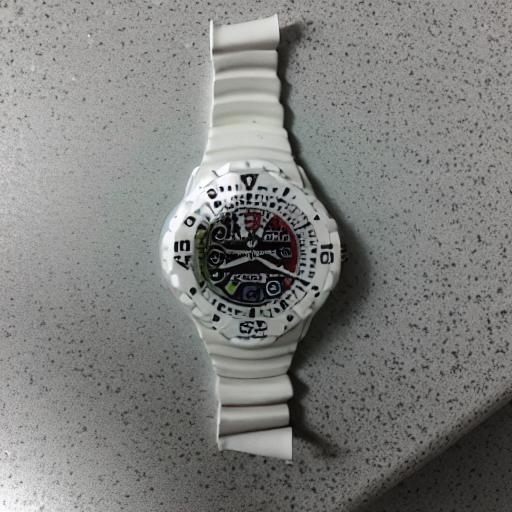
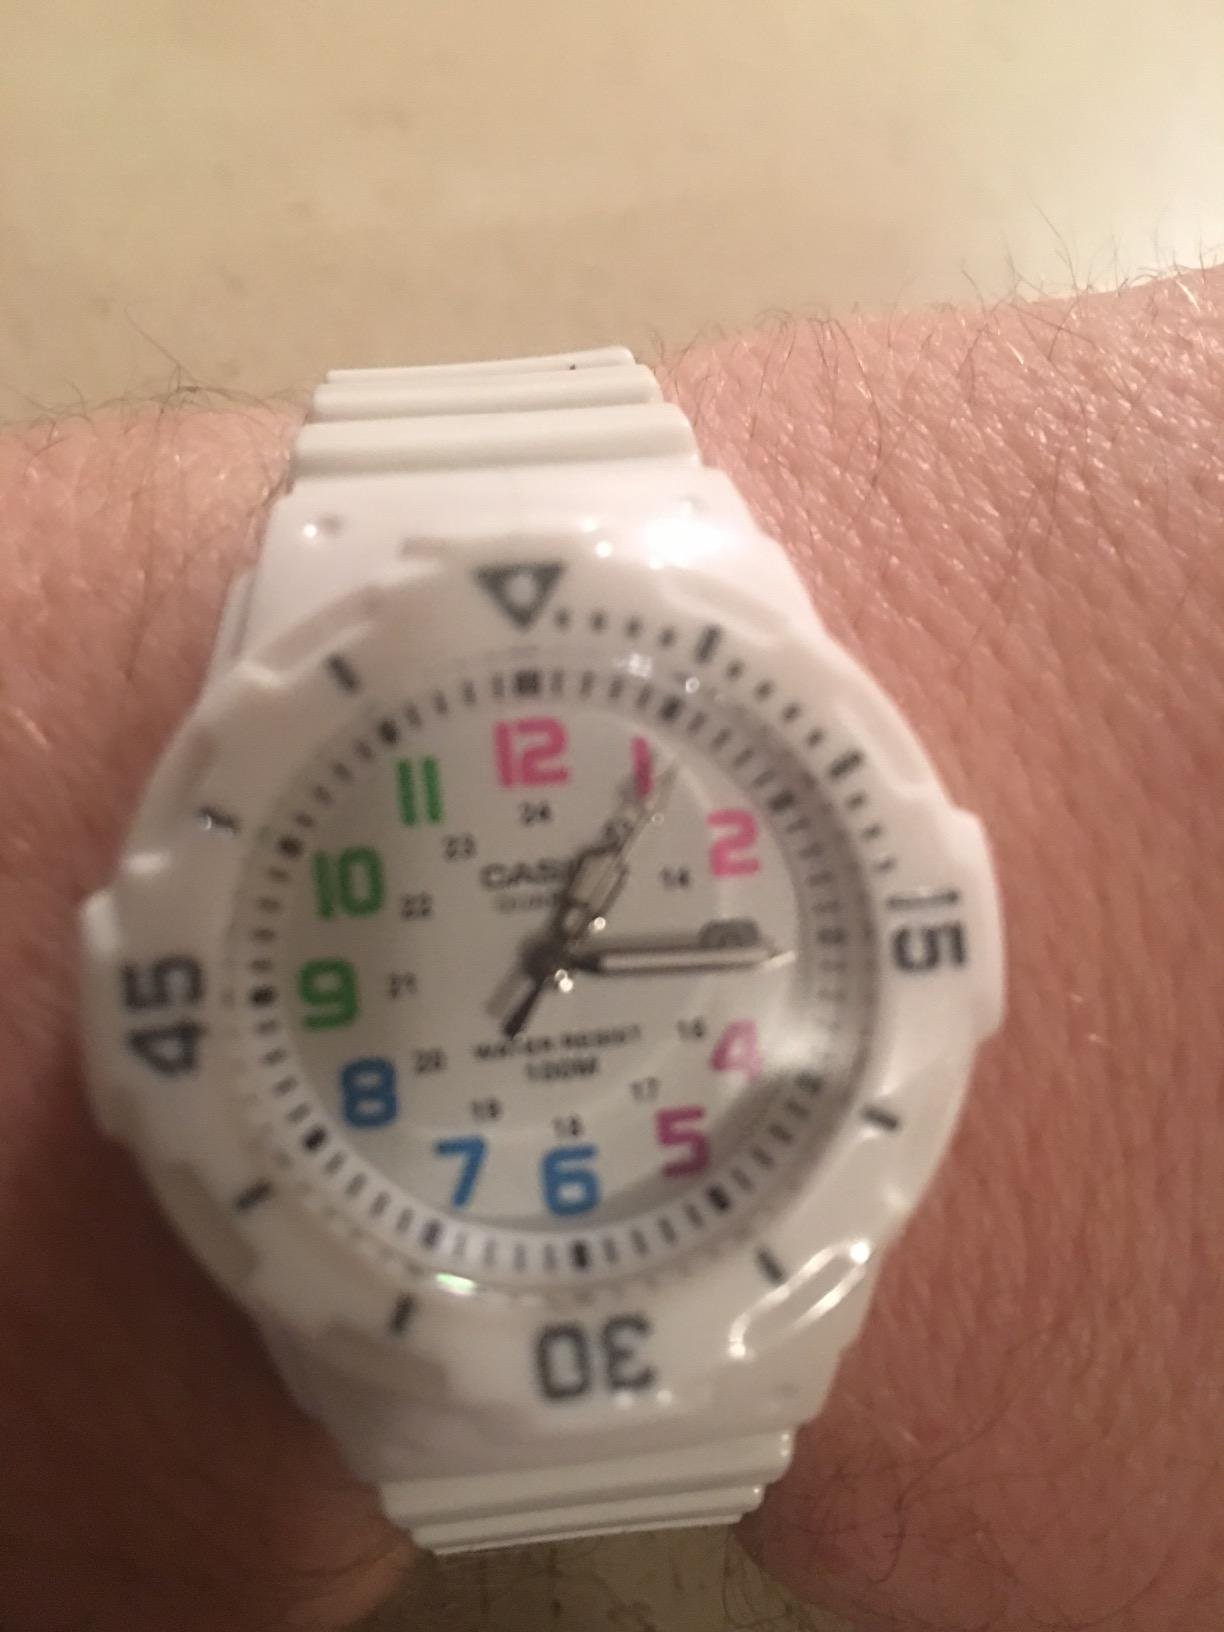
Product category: accessories_watch
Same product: no